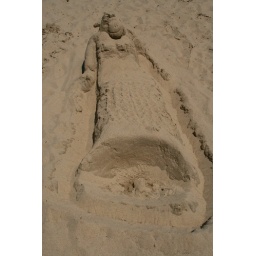
Sand sculptures at a sand sculpture building competition at the beach in Grand Haven.